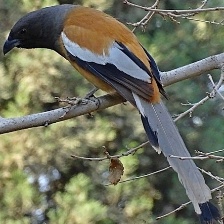
Species: RUFOUS TREPE
Scientific name: DENDROCITTA VAGABUNDA